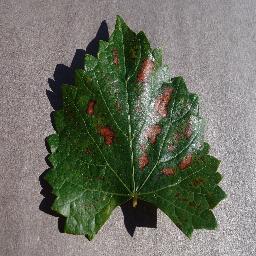
Label: Grape___Esca_(Black_Measles)